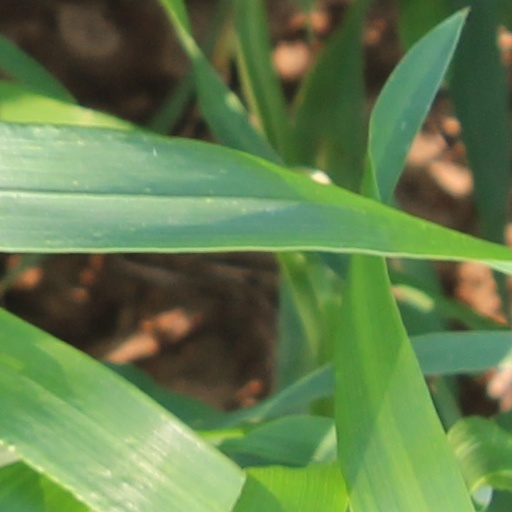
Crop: wheat